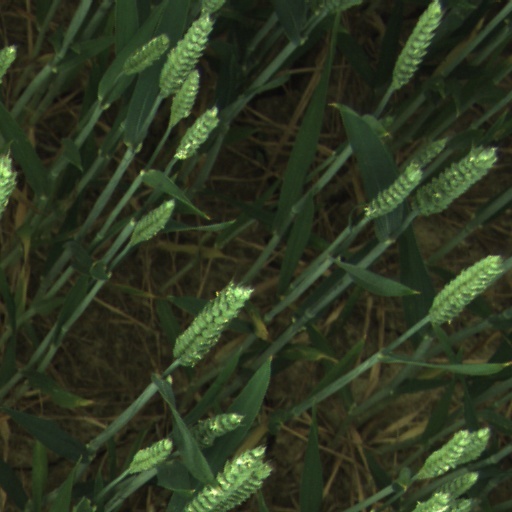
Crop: wheat